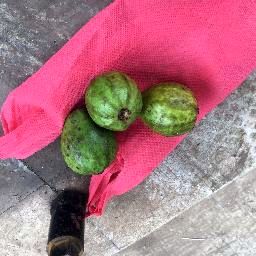
Fruit: Guava
Quality: Good